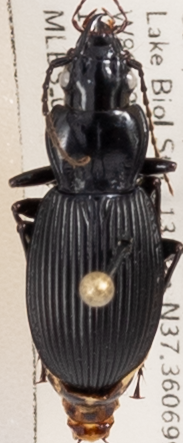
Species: Pterostichus lachrymosus
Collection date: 2023-09-19
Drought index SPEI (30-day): -0.392
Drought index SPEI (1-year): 0.006
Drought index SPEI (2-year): -0.788